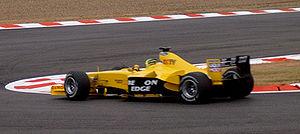
Ralph Firman Jr est un pilote automobile. Détenteur d'une double nationalité, il a choisi de faire carrière sous licence irlandaise.
Résultats du Grand Prix automobile de France de Formule 1 2003 qui a eu lieu sur le circuit de Nevers Magny-Cours le 6 juillet.
Jordan Grand Prix est une écurie irlandaise de Formule 1, basée à Silverstone en Angleterre et fondée en 1991 par Eddie Jordan.
La Jordan EJ13 est la monoplace engagée par l'écurie irlandaise Jordan Grand Prix dans le cadre duchampionnat du monde de Formule 1 2003. Elle est pilotée par l'Italien Giancarlo Fisichella et l'Irlandais Ralph Firman. Les pilotes d'essais sont Björn Wirdheim, Satoshi Motoyama et Zsolt Baumgartner, qui remplace Firman, blessé lors des essais du Grand Prix de Hongrie, pendant deux courses.